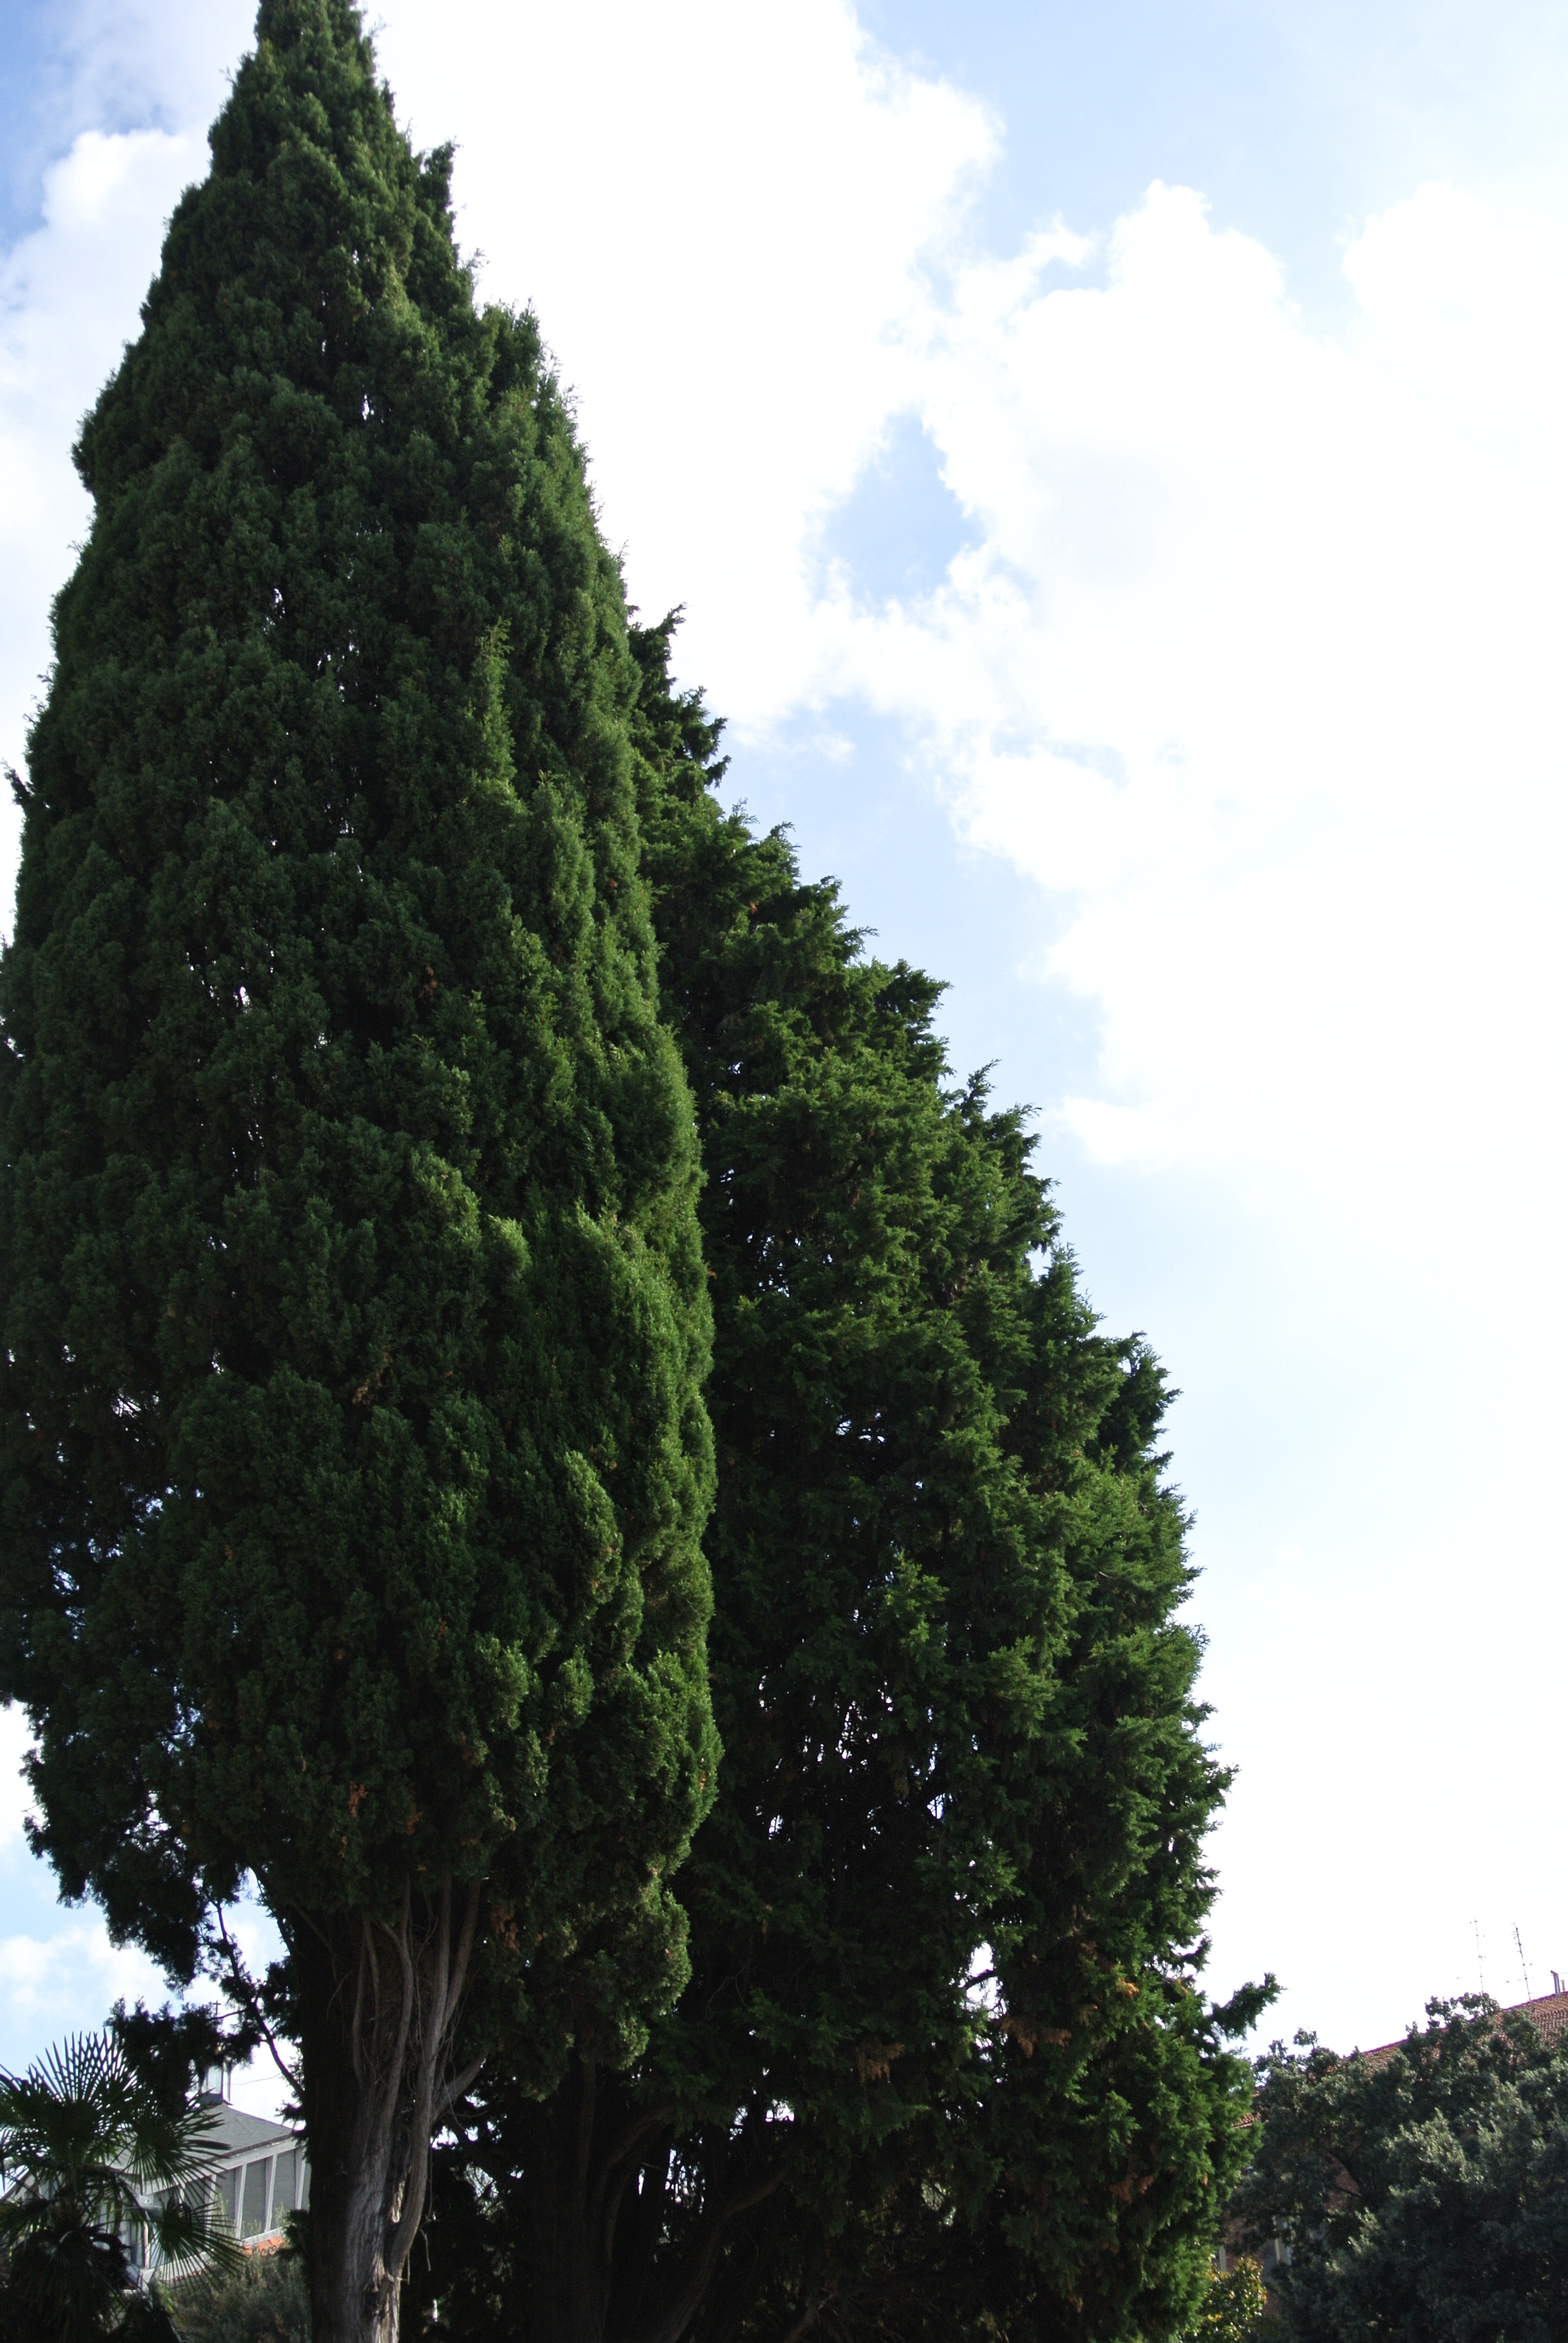
landscape, tree, nature, branch, plant, flower, country, europe, evergreen, italy, tuscany, fir, conifer, spruce, shrub, italian, ecosystem, cypress, toscana, flowering plant, biome, woody plant, temperate coniferous forest, land plant